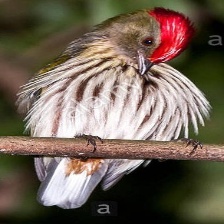
Species: STRIPPED MANAKIN
Scientific name: MACHAEROPTERUS REGULUS